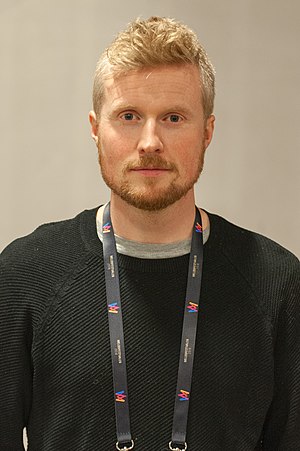
Morten Thorhauge
Morten Thorhauge, 2018
Morten Thorhauge er trommeslager i bandet Carpark North. Han var med til, i 1999, at starte Carpark North sammen med Lau Højen og Søren Balsner.